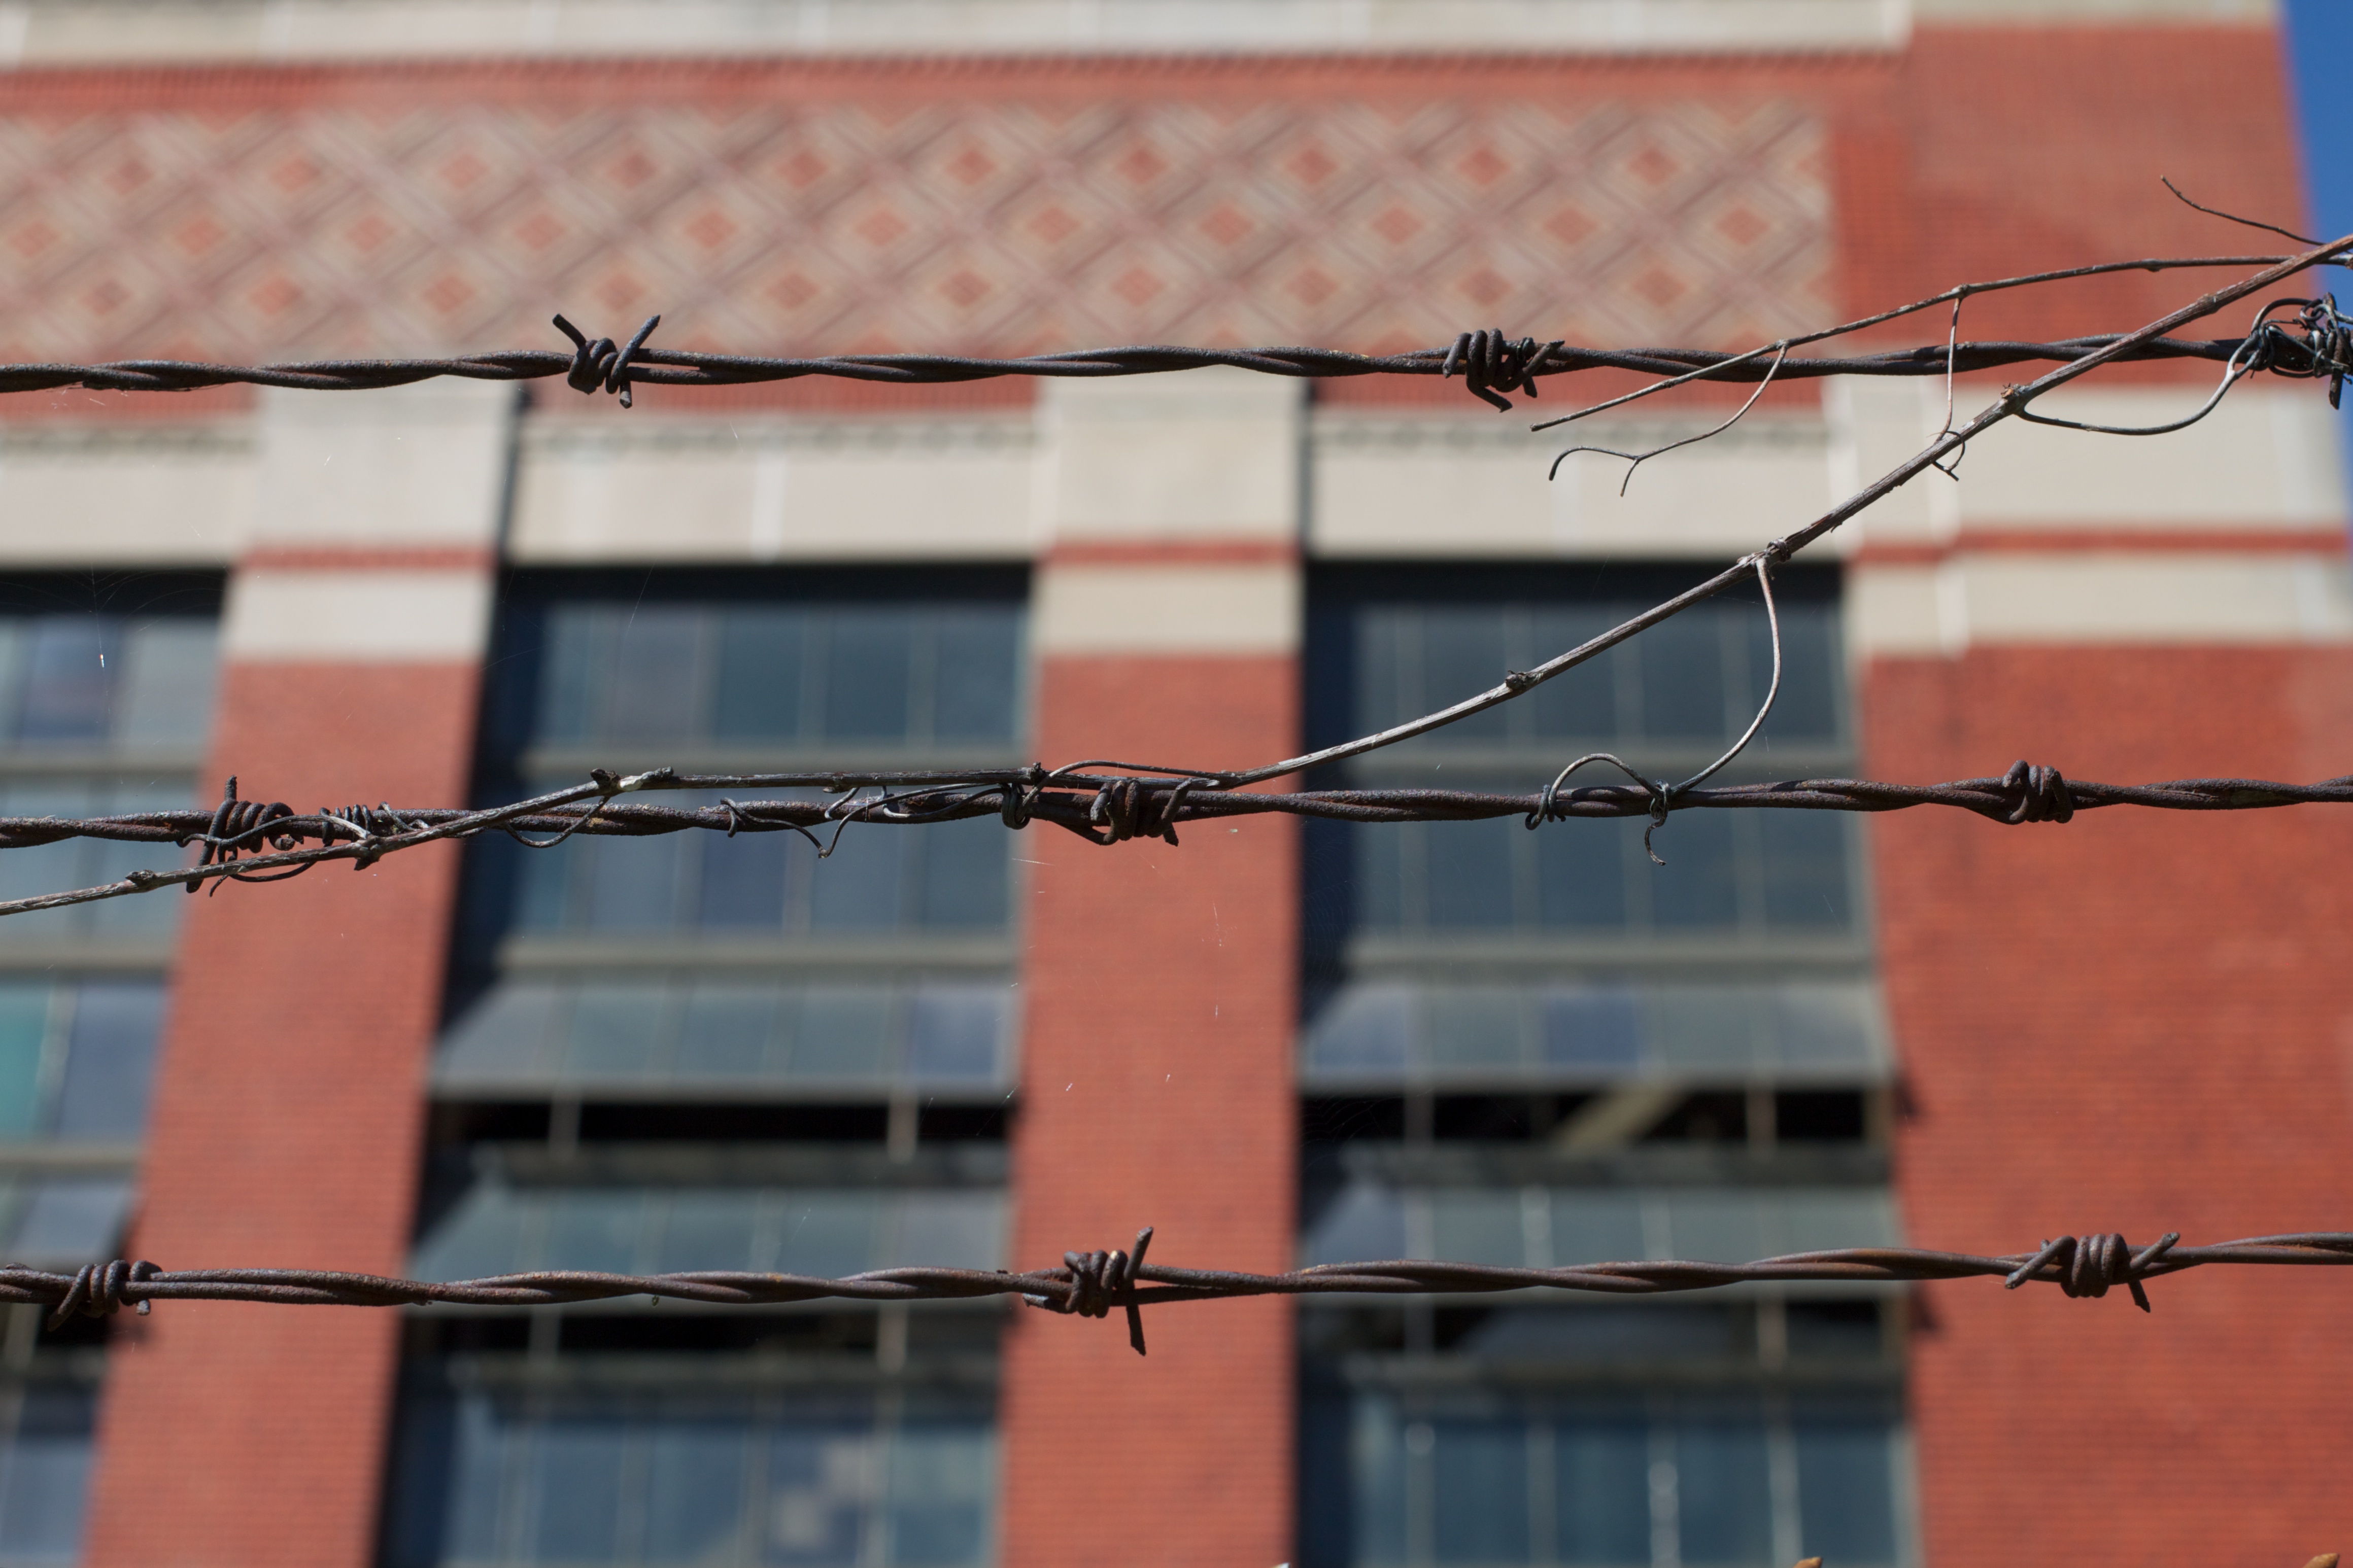
architecture, window, wall, line, reflection, red, mast, color, facade, blue, shape, odyssey, window covering